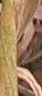
Label: Wheat___Brown_Rust